United Kingdom during the Turkish War of Independence

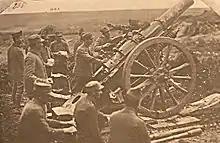
The British-made BL 6-inch 30 cwt howitzer is in the service of the Greeks during Second Battle of İnönü.

On 7 September 1922 Chief of General Staff Fevzi Pasha (Çakmak) ordered that Mosul be taken by arms if necessary. The Al Jazira Front was to attack with all its strength from both sides of the Tigris towards Mosul. The Eastern Front would be tasked with attacking Mosul-Kirkuk via the Imadiye and Suleymaniye line. Fevzi and Kâzım Pasha were assembling a force consisting of an infantry division reinforced by mountain batteries made up of Van, Hakkari and Iğdır border units, a cavalry brigade, cavalry consisting of tribes, and an aircraft squadron consisting of fast reconnaissance and war planes. Meanwhile, in the telegram sent from Özdemir to the Al Jazira Front Command on 6 November 1922, it was proposed that after the reinforcements reached Revandiz, they would take Zakho, and then one branch would descend on Dohuk from the south, while the other branch would march on Imadiye. Within the framework of the answers received, Özdemir was ordered to complete the necessary preparations for the Al Jazira Front by 10 November 1922.